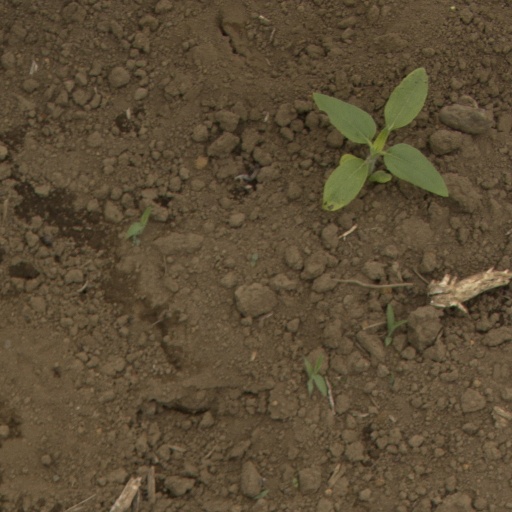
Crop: Jerusalem artichoke